Dragon Oath

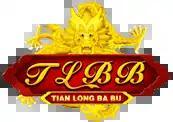
Logo

Dragon Oath, also known as Tian Long Ba Bu in China, is a free-to-play massively multiplayer online role-playing game developed and published by Changyou.com and Sohu and launched in May 2007. The game's story is based on the novel "Demi-Gods and Semi-Devils" by Louis Cha. Since its initial launch in China, ChangYou.com has taken steps to sell "Dragon Oath" on an international stage. The game now (2012) has servers in Europe, Malaysia, Vietnam and the United States. Much like the servers in Europe, the servers in America are scheduled to close on July 25, 2016.